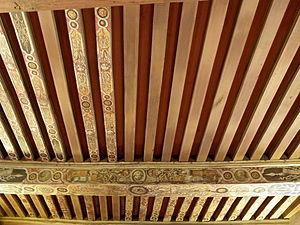
Plafond de la salle de lecture de la Bibliothèque historique de la Ville de Paris, Hôtel d'Angoulême Lamoignon, Paris (75004).